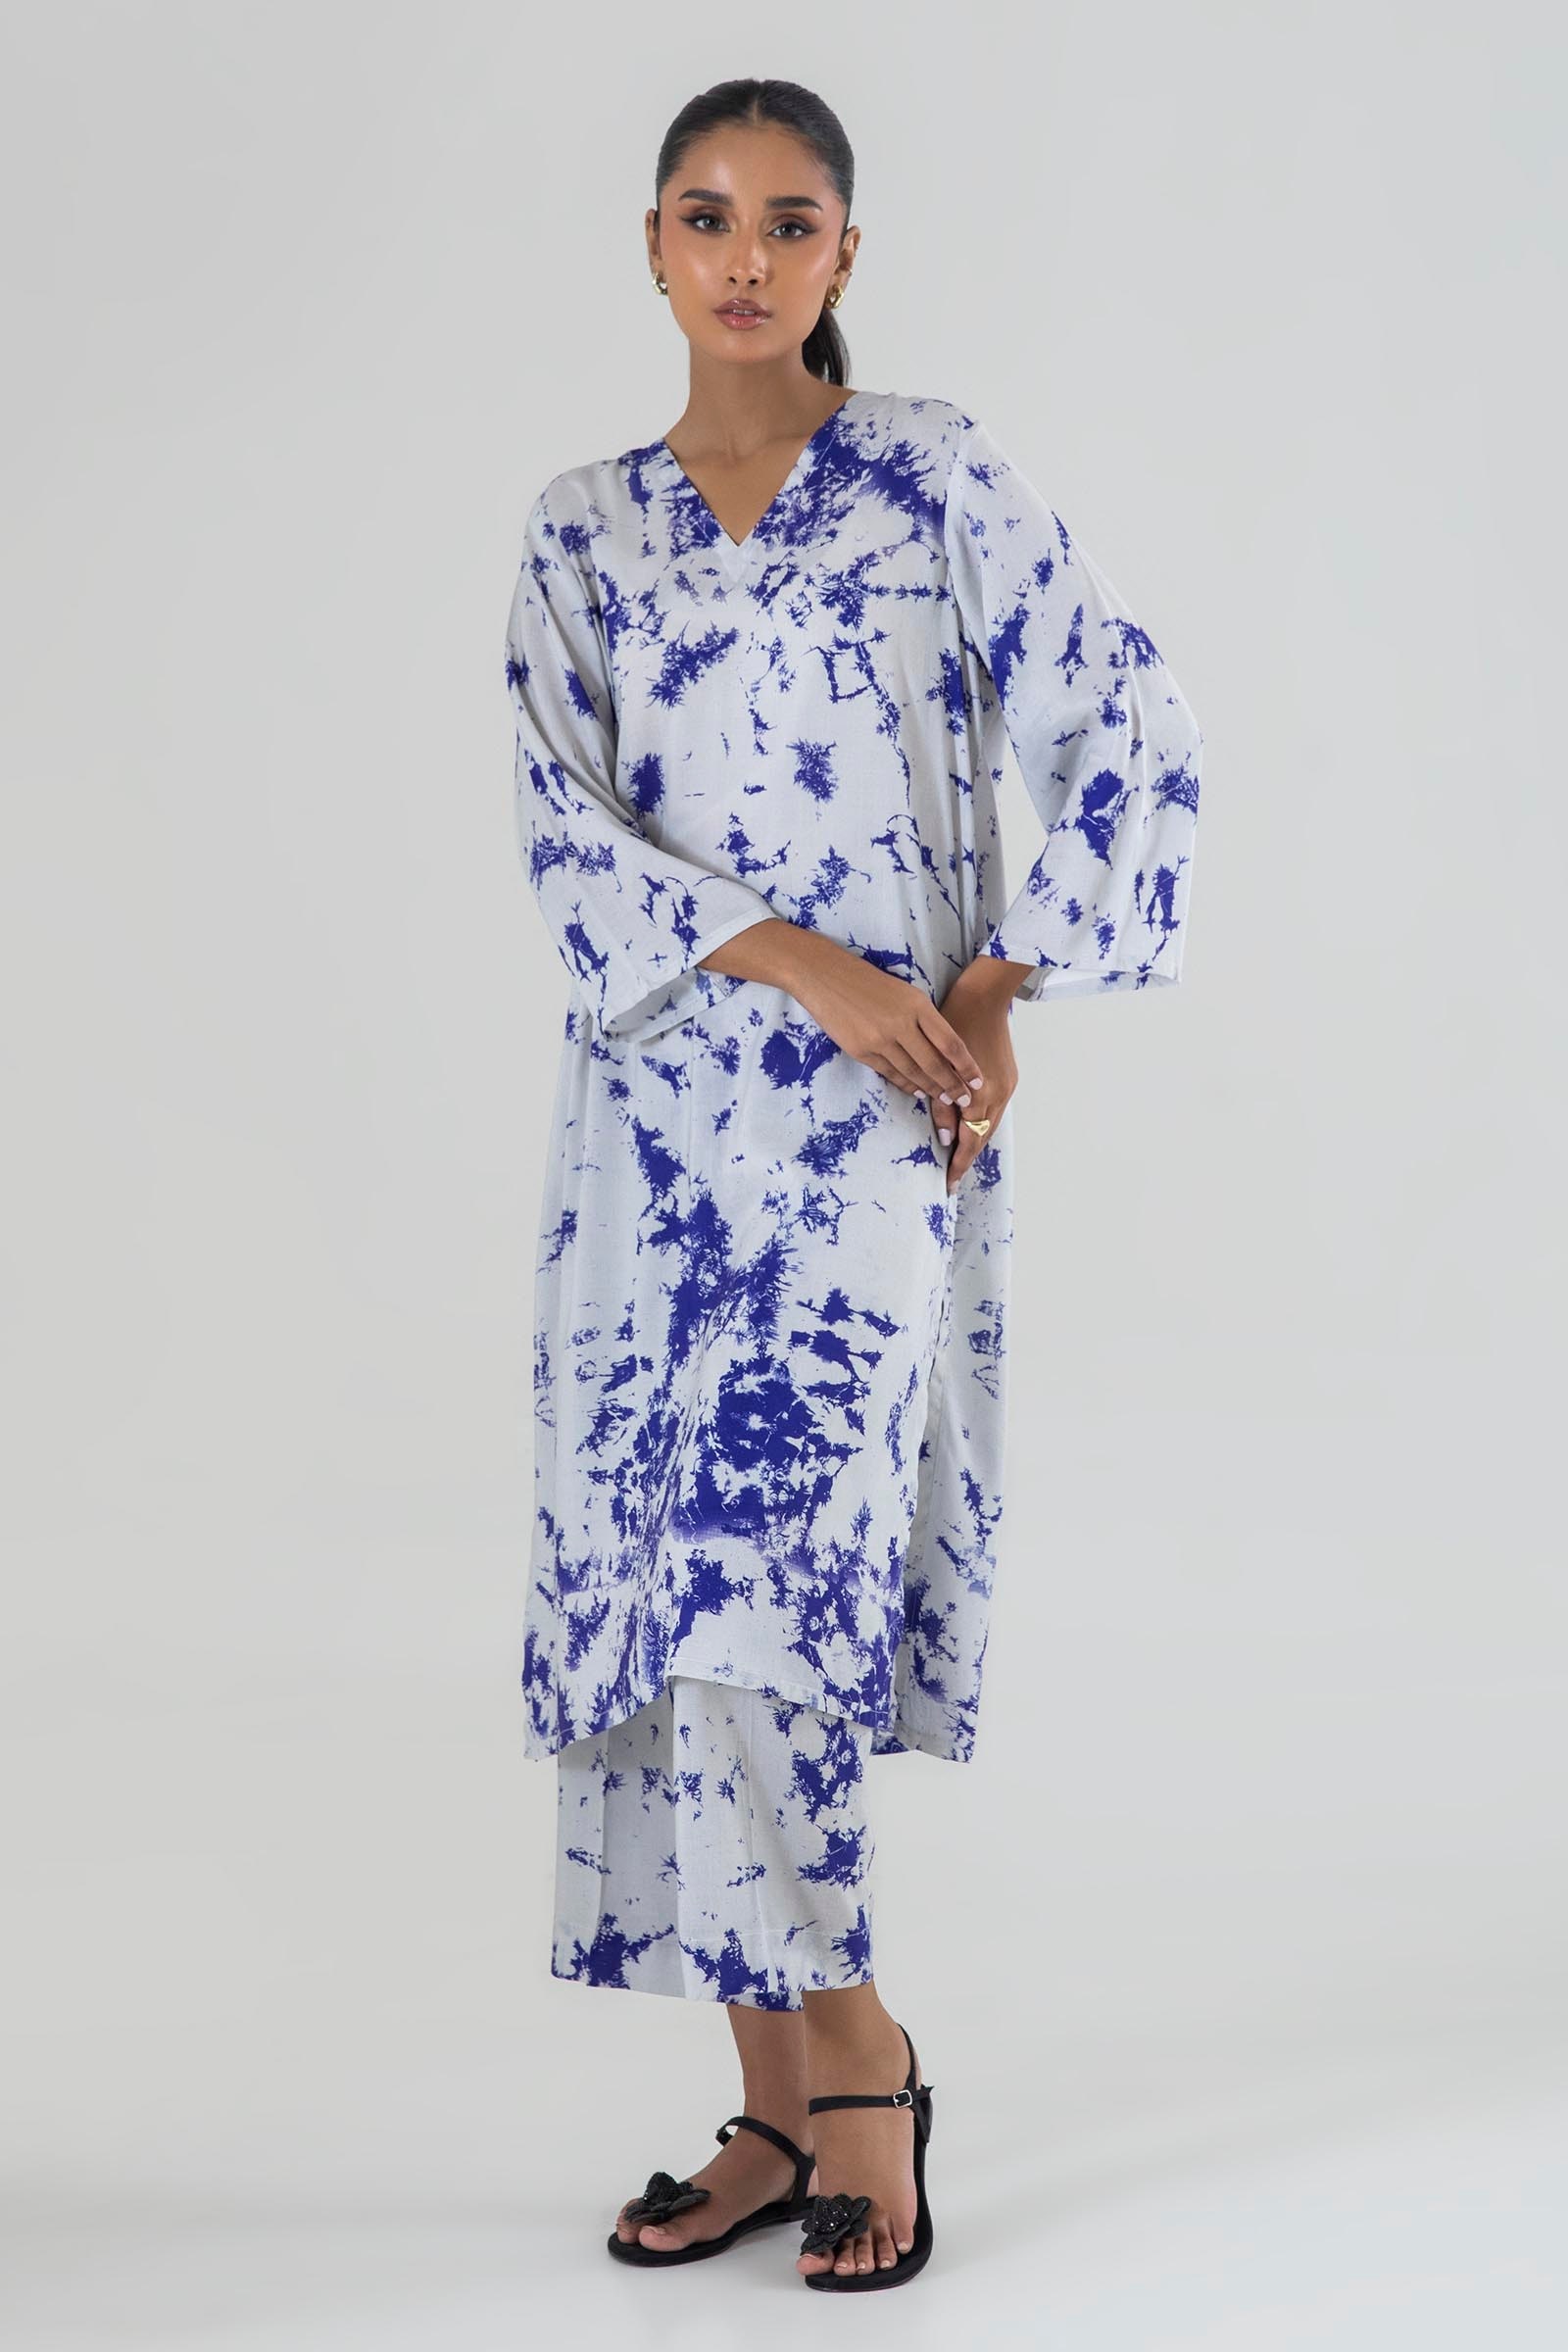
blue tie dye kurta set